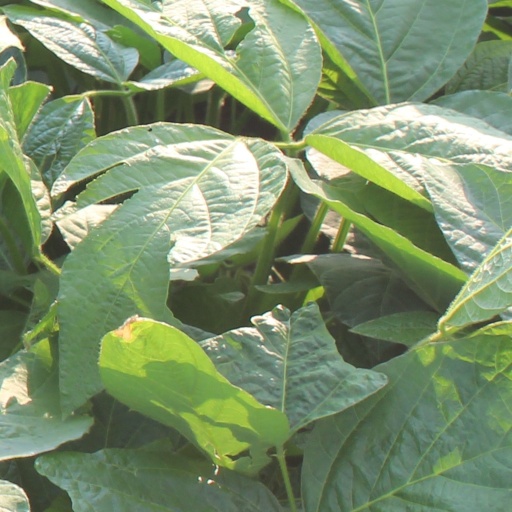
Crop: soybean